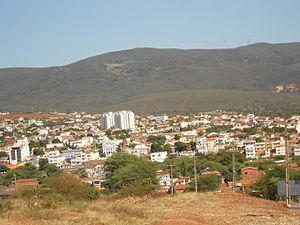
Brumado est une municipalité brésilienne de l'État de Bahia et la Microrégion de Brumado.